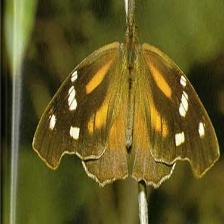
Species: AMERICAN SNOOT